Acute cardiac unloading

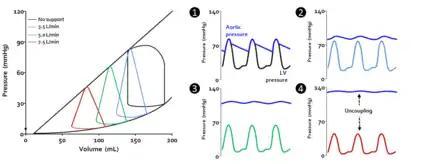

When the heart is damaged by a myocardial infarction a portion of muscle is permanently lost. The heart has a limited innate ability to replace dead muscle with new, functional muscle. The dead heart muscle is replaced by non-contractile fibrotic tissue, forming the myocardial scar. Scar tissue does not contract, and it does not help the heart pump blood. This persistently stresses the heart and increases the workload of the lasting myocardium as measured by MVO2. Clinical research indicates that as the size of the myocardial scar increases, so does the likelihood of the patient to develop heart failure. Acute cardiac unloading decreases cardiac MVO2 and has been demonstrated to limit the amount of scar tissue that forms, thus preserving heart function after a heart attack.